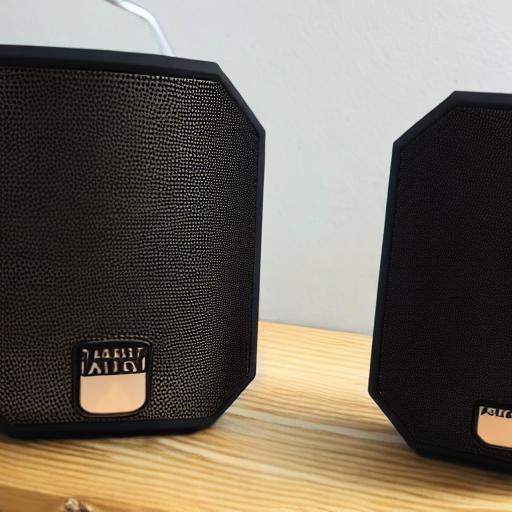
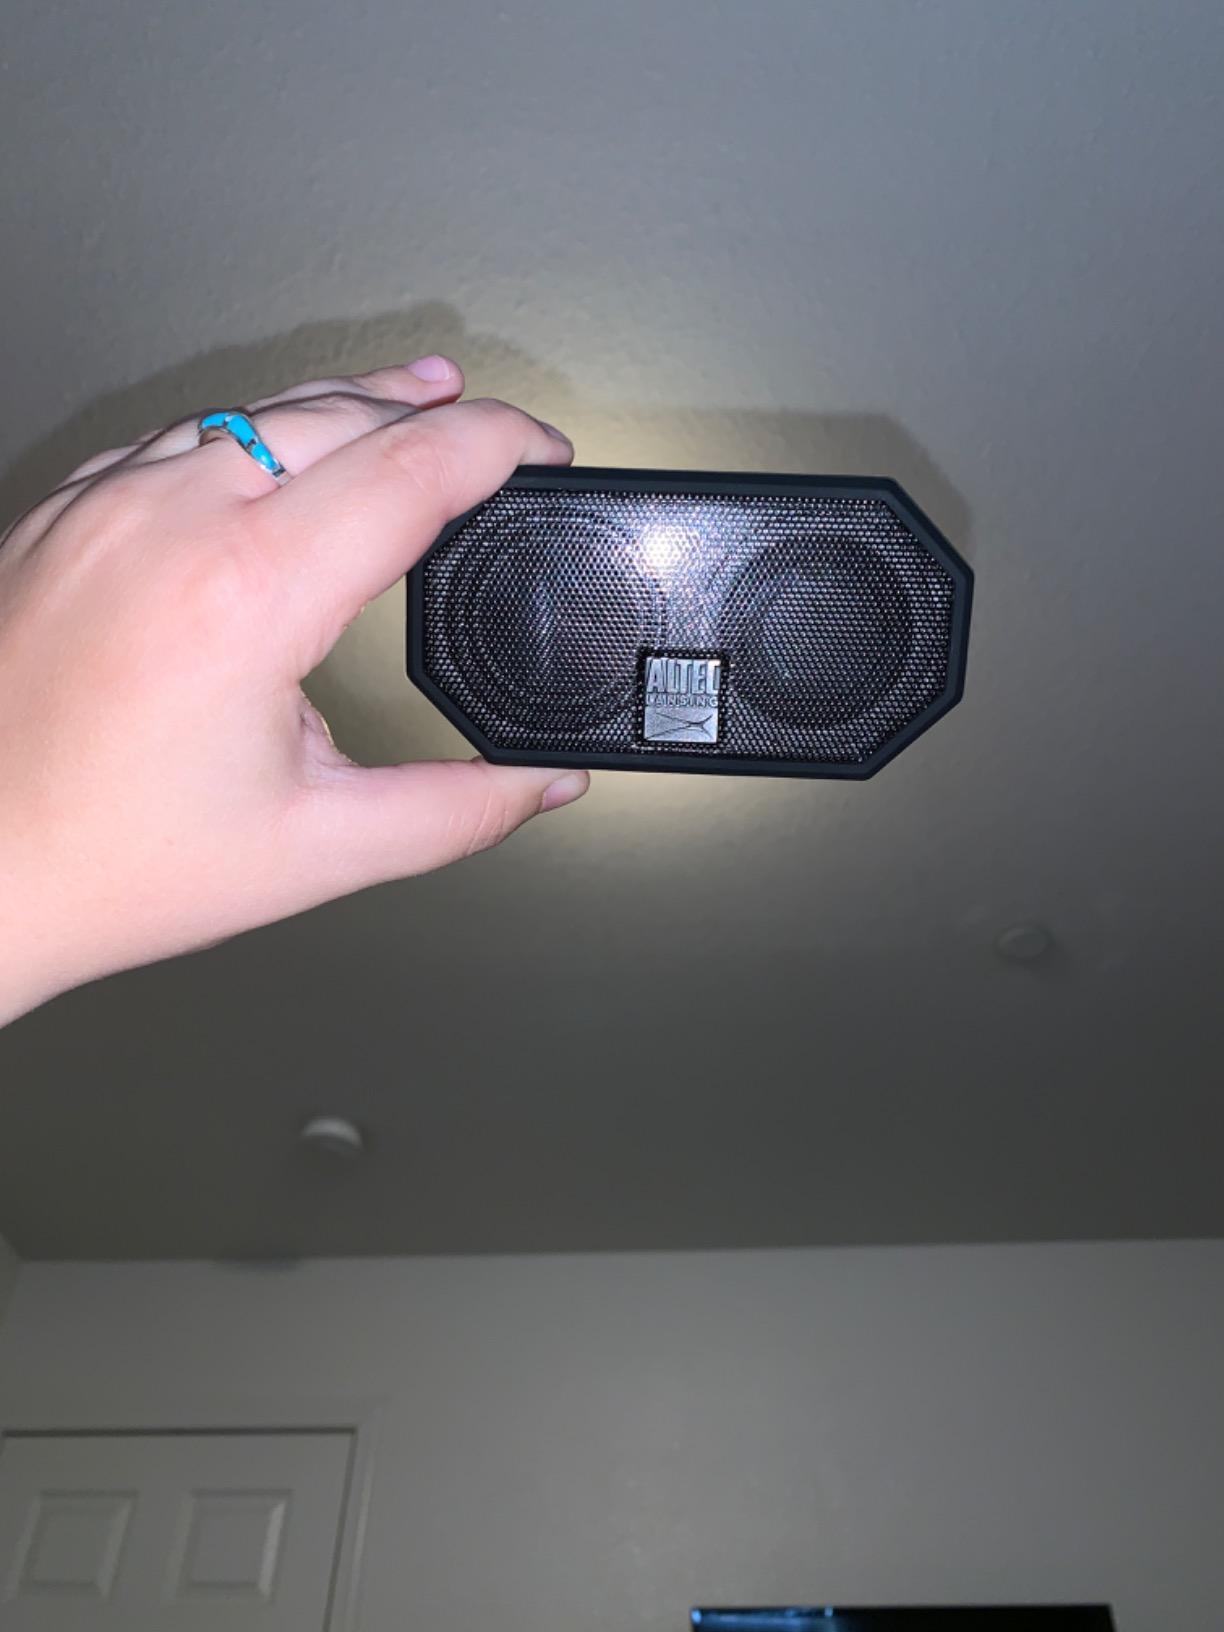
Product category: speaker
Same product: no